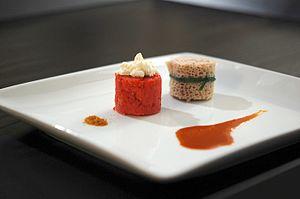
Le ketfo est un plat éthiopien et érythréen de bœuf cru finement haché et mélangé avec une poudre épicée nommée « mitmita » et un beurre assaisonné, le niter kibbeh.
Le mitmita est un mélange d'épices en poudre utilisé dans la cuisine éthiopienne. De couleur rouge-orangé, il contient des piments pili-pili moulus, des graines de cardamome, des clous de girofle, de sel et occasionnellement d'autres épices telles que la cannelle, le cumin ou le gingembre…